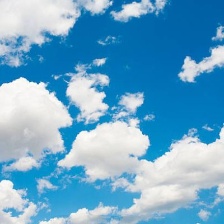
Cloud type: Cumulus